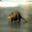
Label: beaver